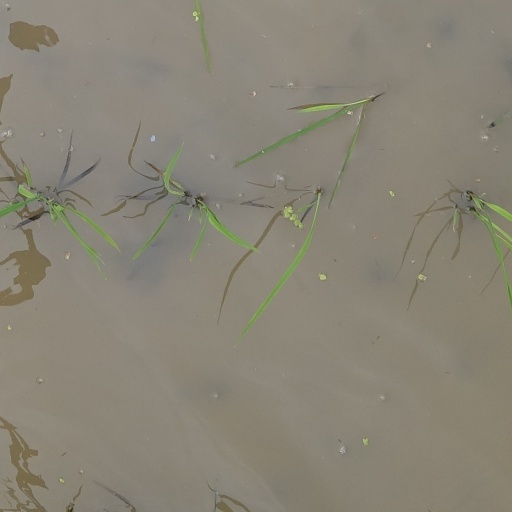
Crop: rice